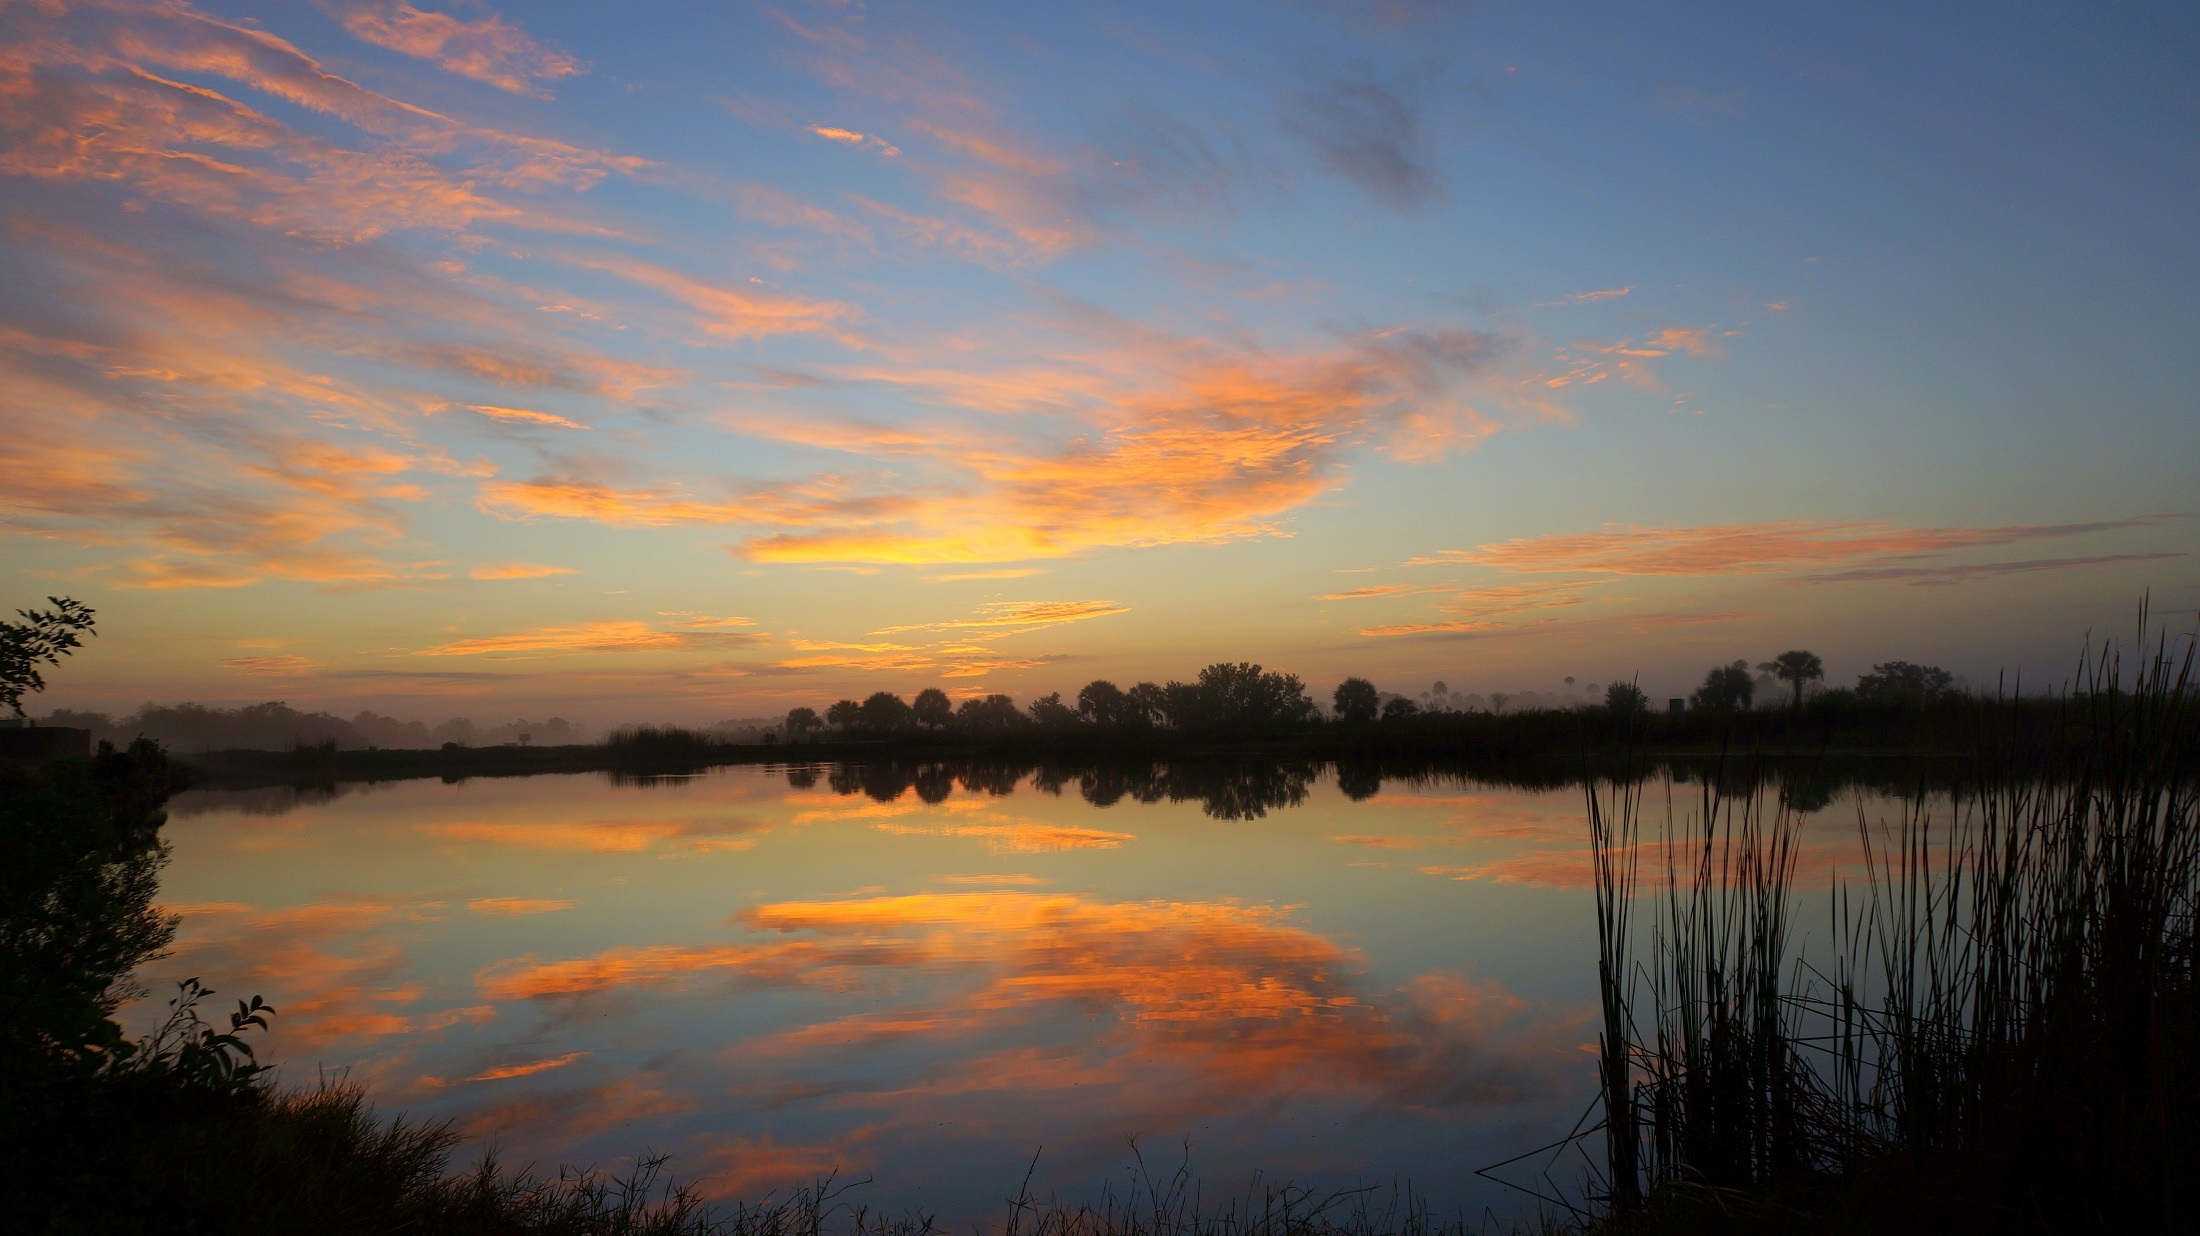
landscape, horizon, cloud, sky, sunrise, sunset, morning, lake, dawn, atmosphere, dusk, evening, reflection, scenic, usa, colorful, outdoors, clouds, reeds, loch, early, florida, afterglow, atmospheric phenomenon, red sky at morning, big cypress national preserve, ochopee pond